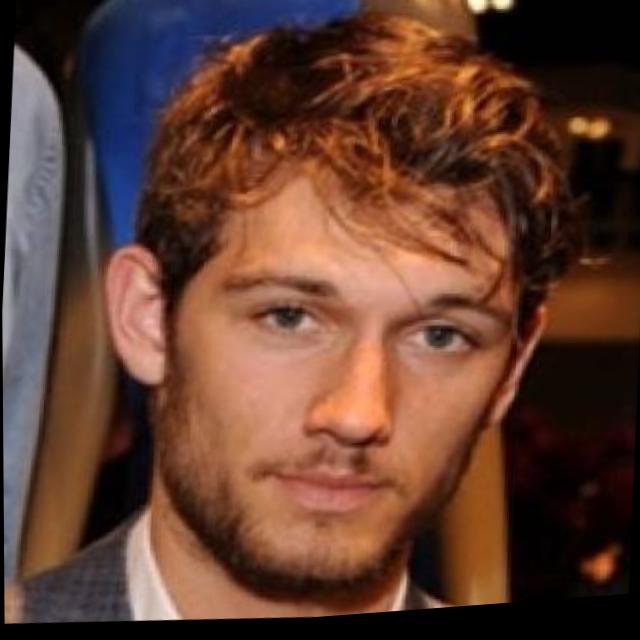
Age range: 21-44